Ivan Meštrović

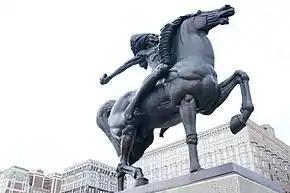
"Spearman" in Chicago (1928)

After World War I he moved back home to the newly formed Kingdom of Serbs, Croats and Slovenes and met the second love of his life, Olga Kesterčanek, whom he married shortly thereafter. They had four children: Marta, Tvrtko, Maria and Mate, all of whom were born in Zagreb, where Ivan and Olga settled in 1922. He was a contemporary and friend of Nikola Tesla. Meštrović and his family would later spend the winter months in their mansion in Zagreb and the summer months in a summer house he built by the end of the 1930s in Split. He became a professor and later the director of the Academy of Fine Arts in Zagreb, and proceeded to build numerous internationally renowned works as well as many donated chapels and churches and grants to art students.